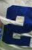
Number: 2